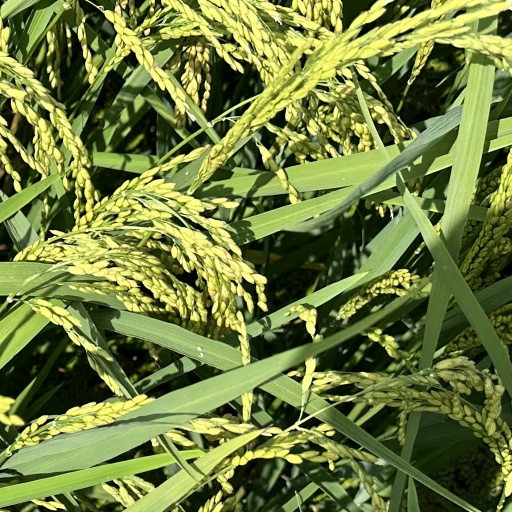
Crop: rice